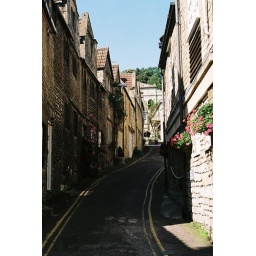
A narrow street winding up a hill in pretty Bradford-on-Avon.